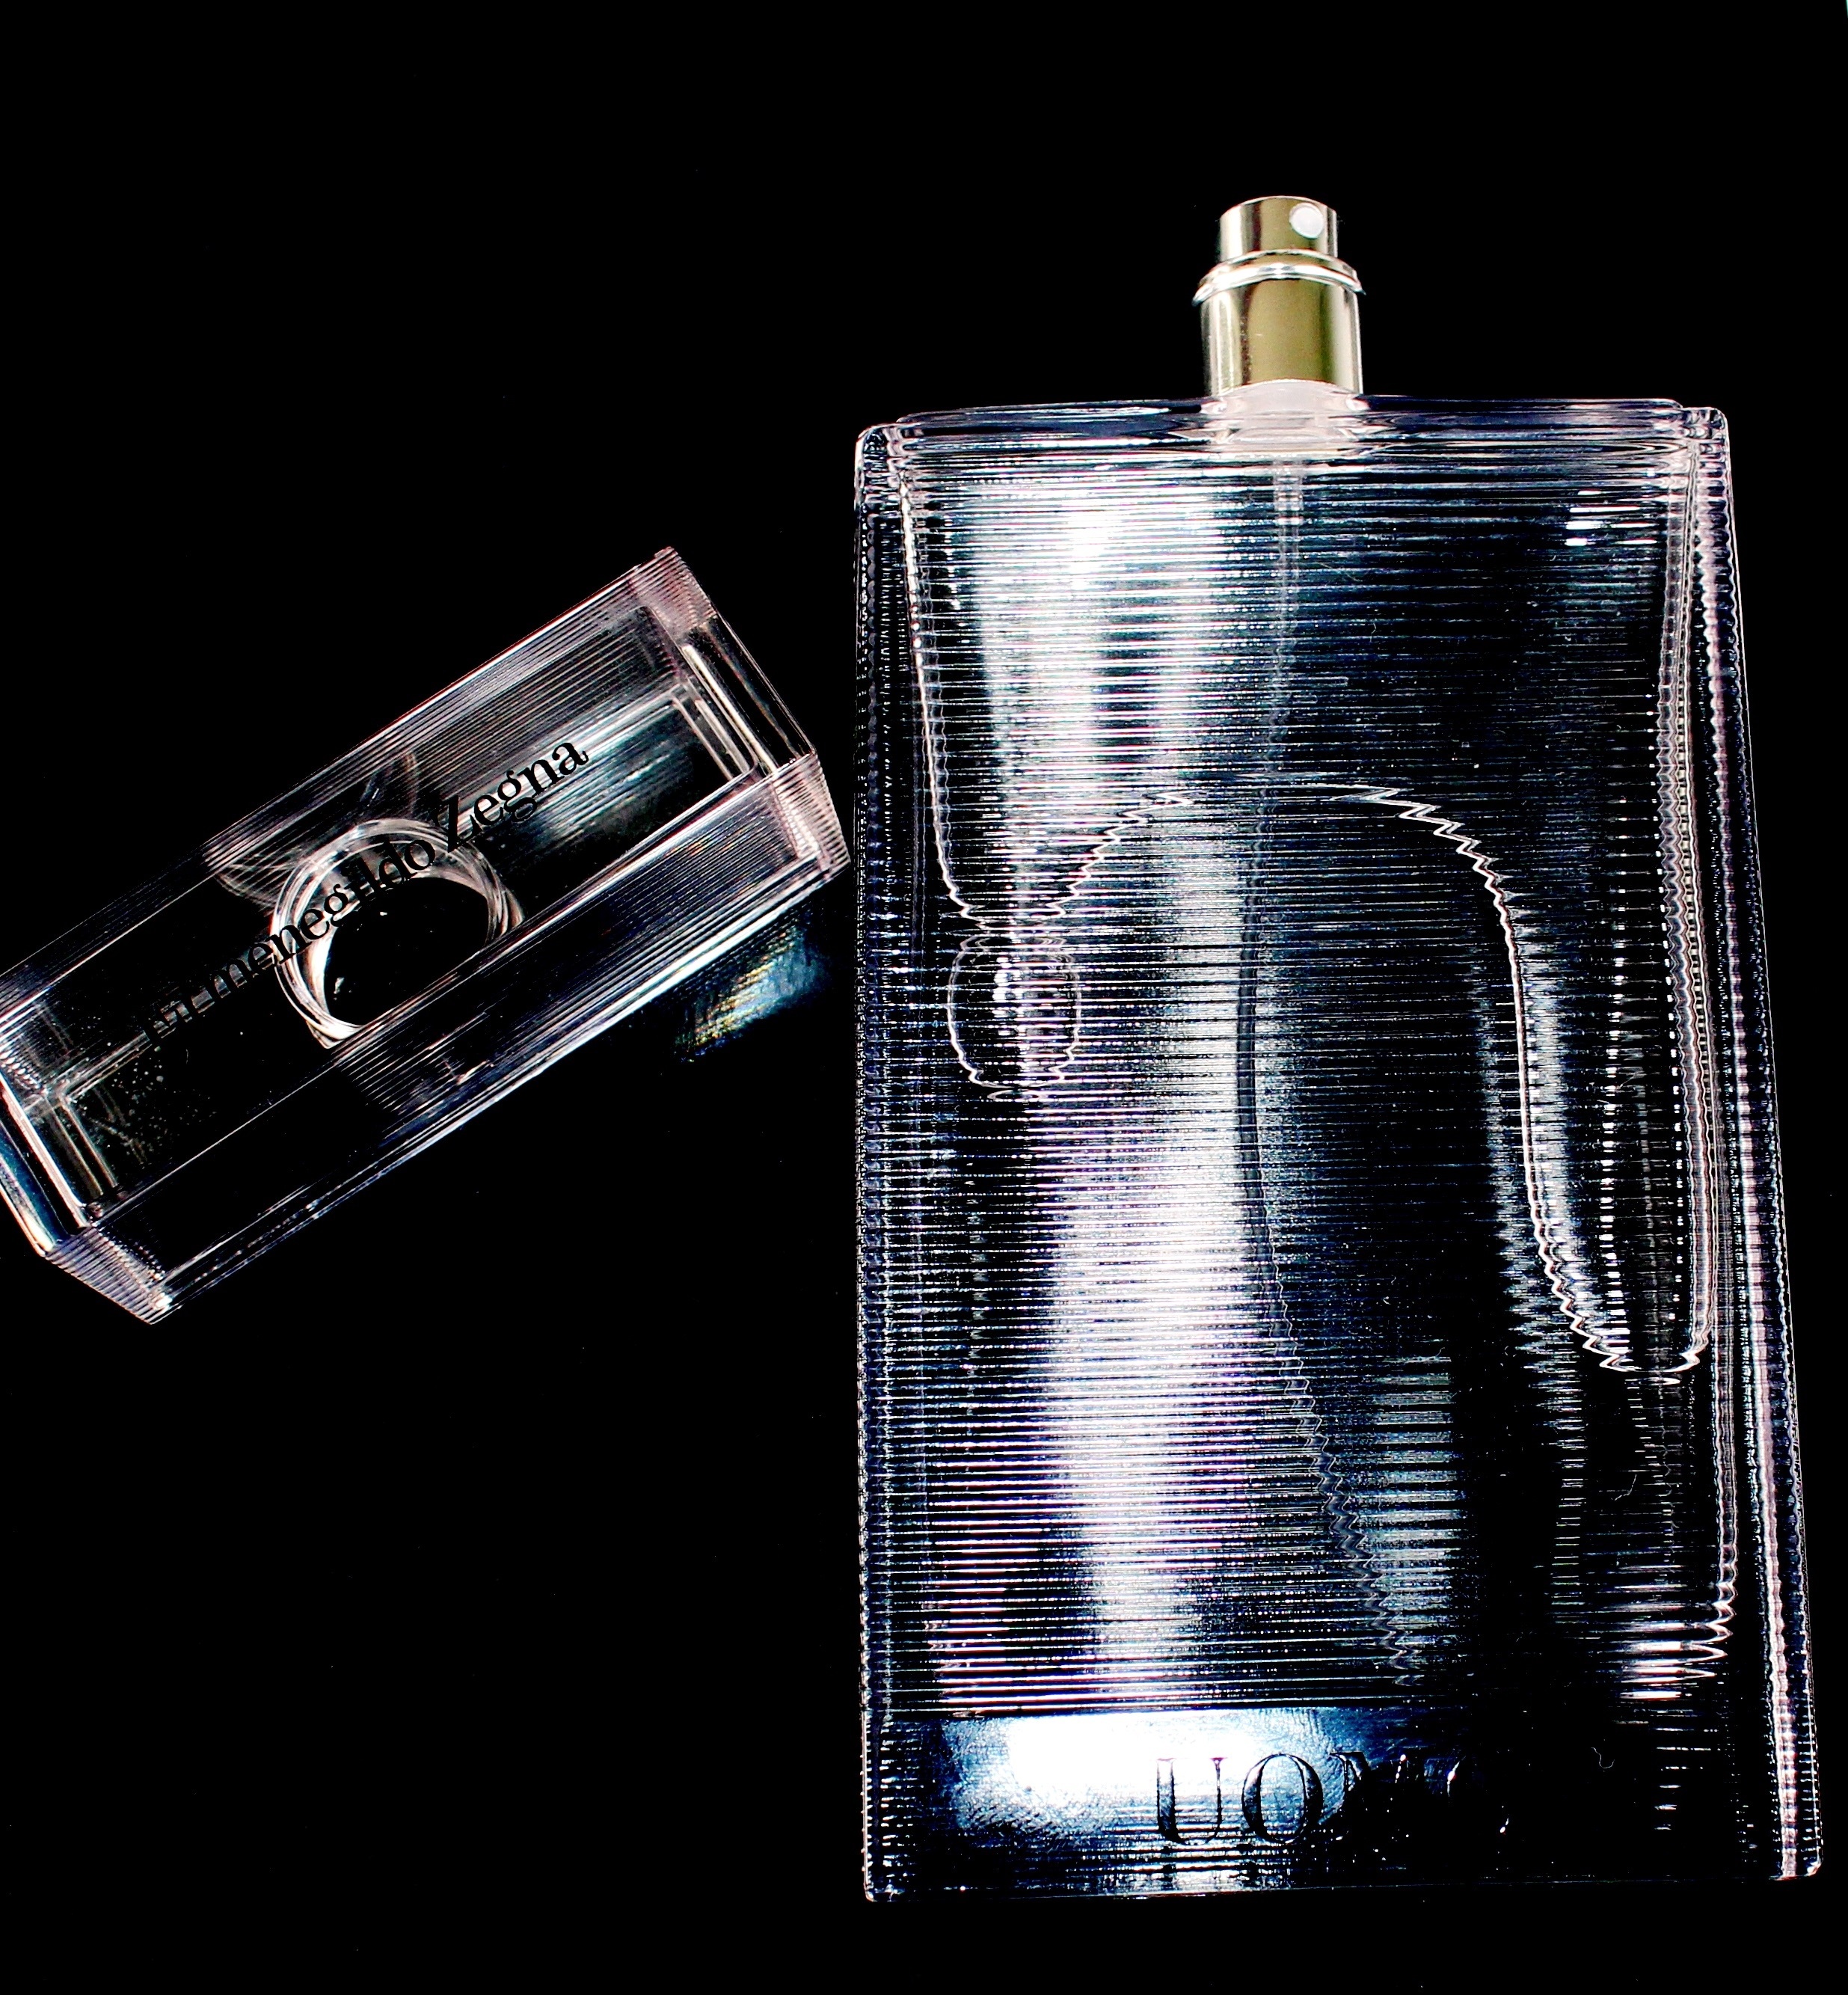
light, male, bottle, lighting, glass bottle, glasses, lid, perfume, cosmetics, fragrance, hygiene, sprayer, perfume bottle, deodorant, deo